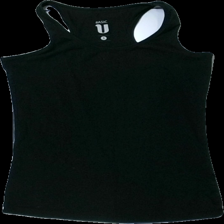
View: front
Type: Tank top
Category: Ladies
Brand: Not in the list
Brand text on label: basic U
Colors: Black
Material: 100% cotton
Cut: Regular
Size: S
Season: All
Damage location: top center
Damage 2 location: bottom left
Damage 3 location: middle center
Price range: <50
Recommended usage: Export
Description: svart linne, mycket hårig
Comment: hårig